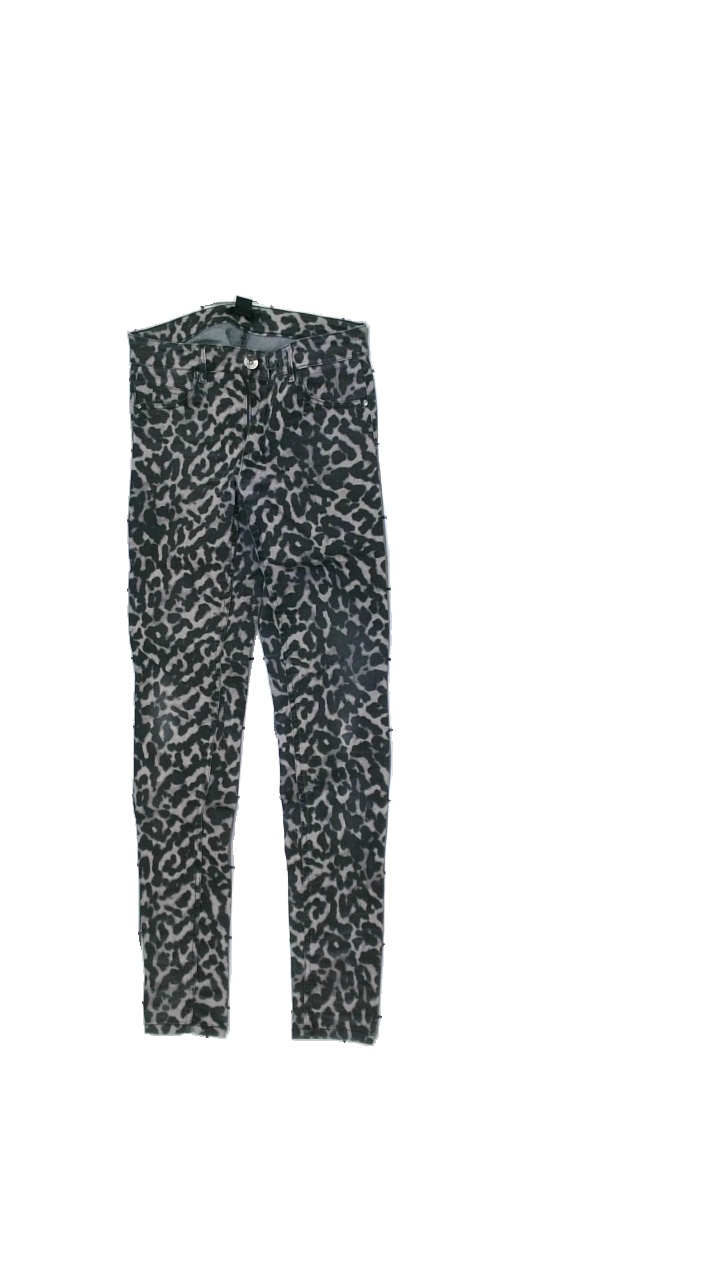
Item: Trousers (Ladies)
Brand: Miss Milla
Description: Animal print tight trousers
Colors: Beige, Black
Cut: Tight
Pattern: Animal print
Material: Unknown
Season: All
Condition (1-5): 5
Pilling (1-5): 5
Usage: Reuse
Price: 50-100